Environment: real
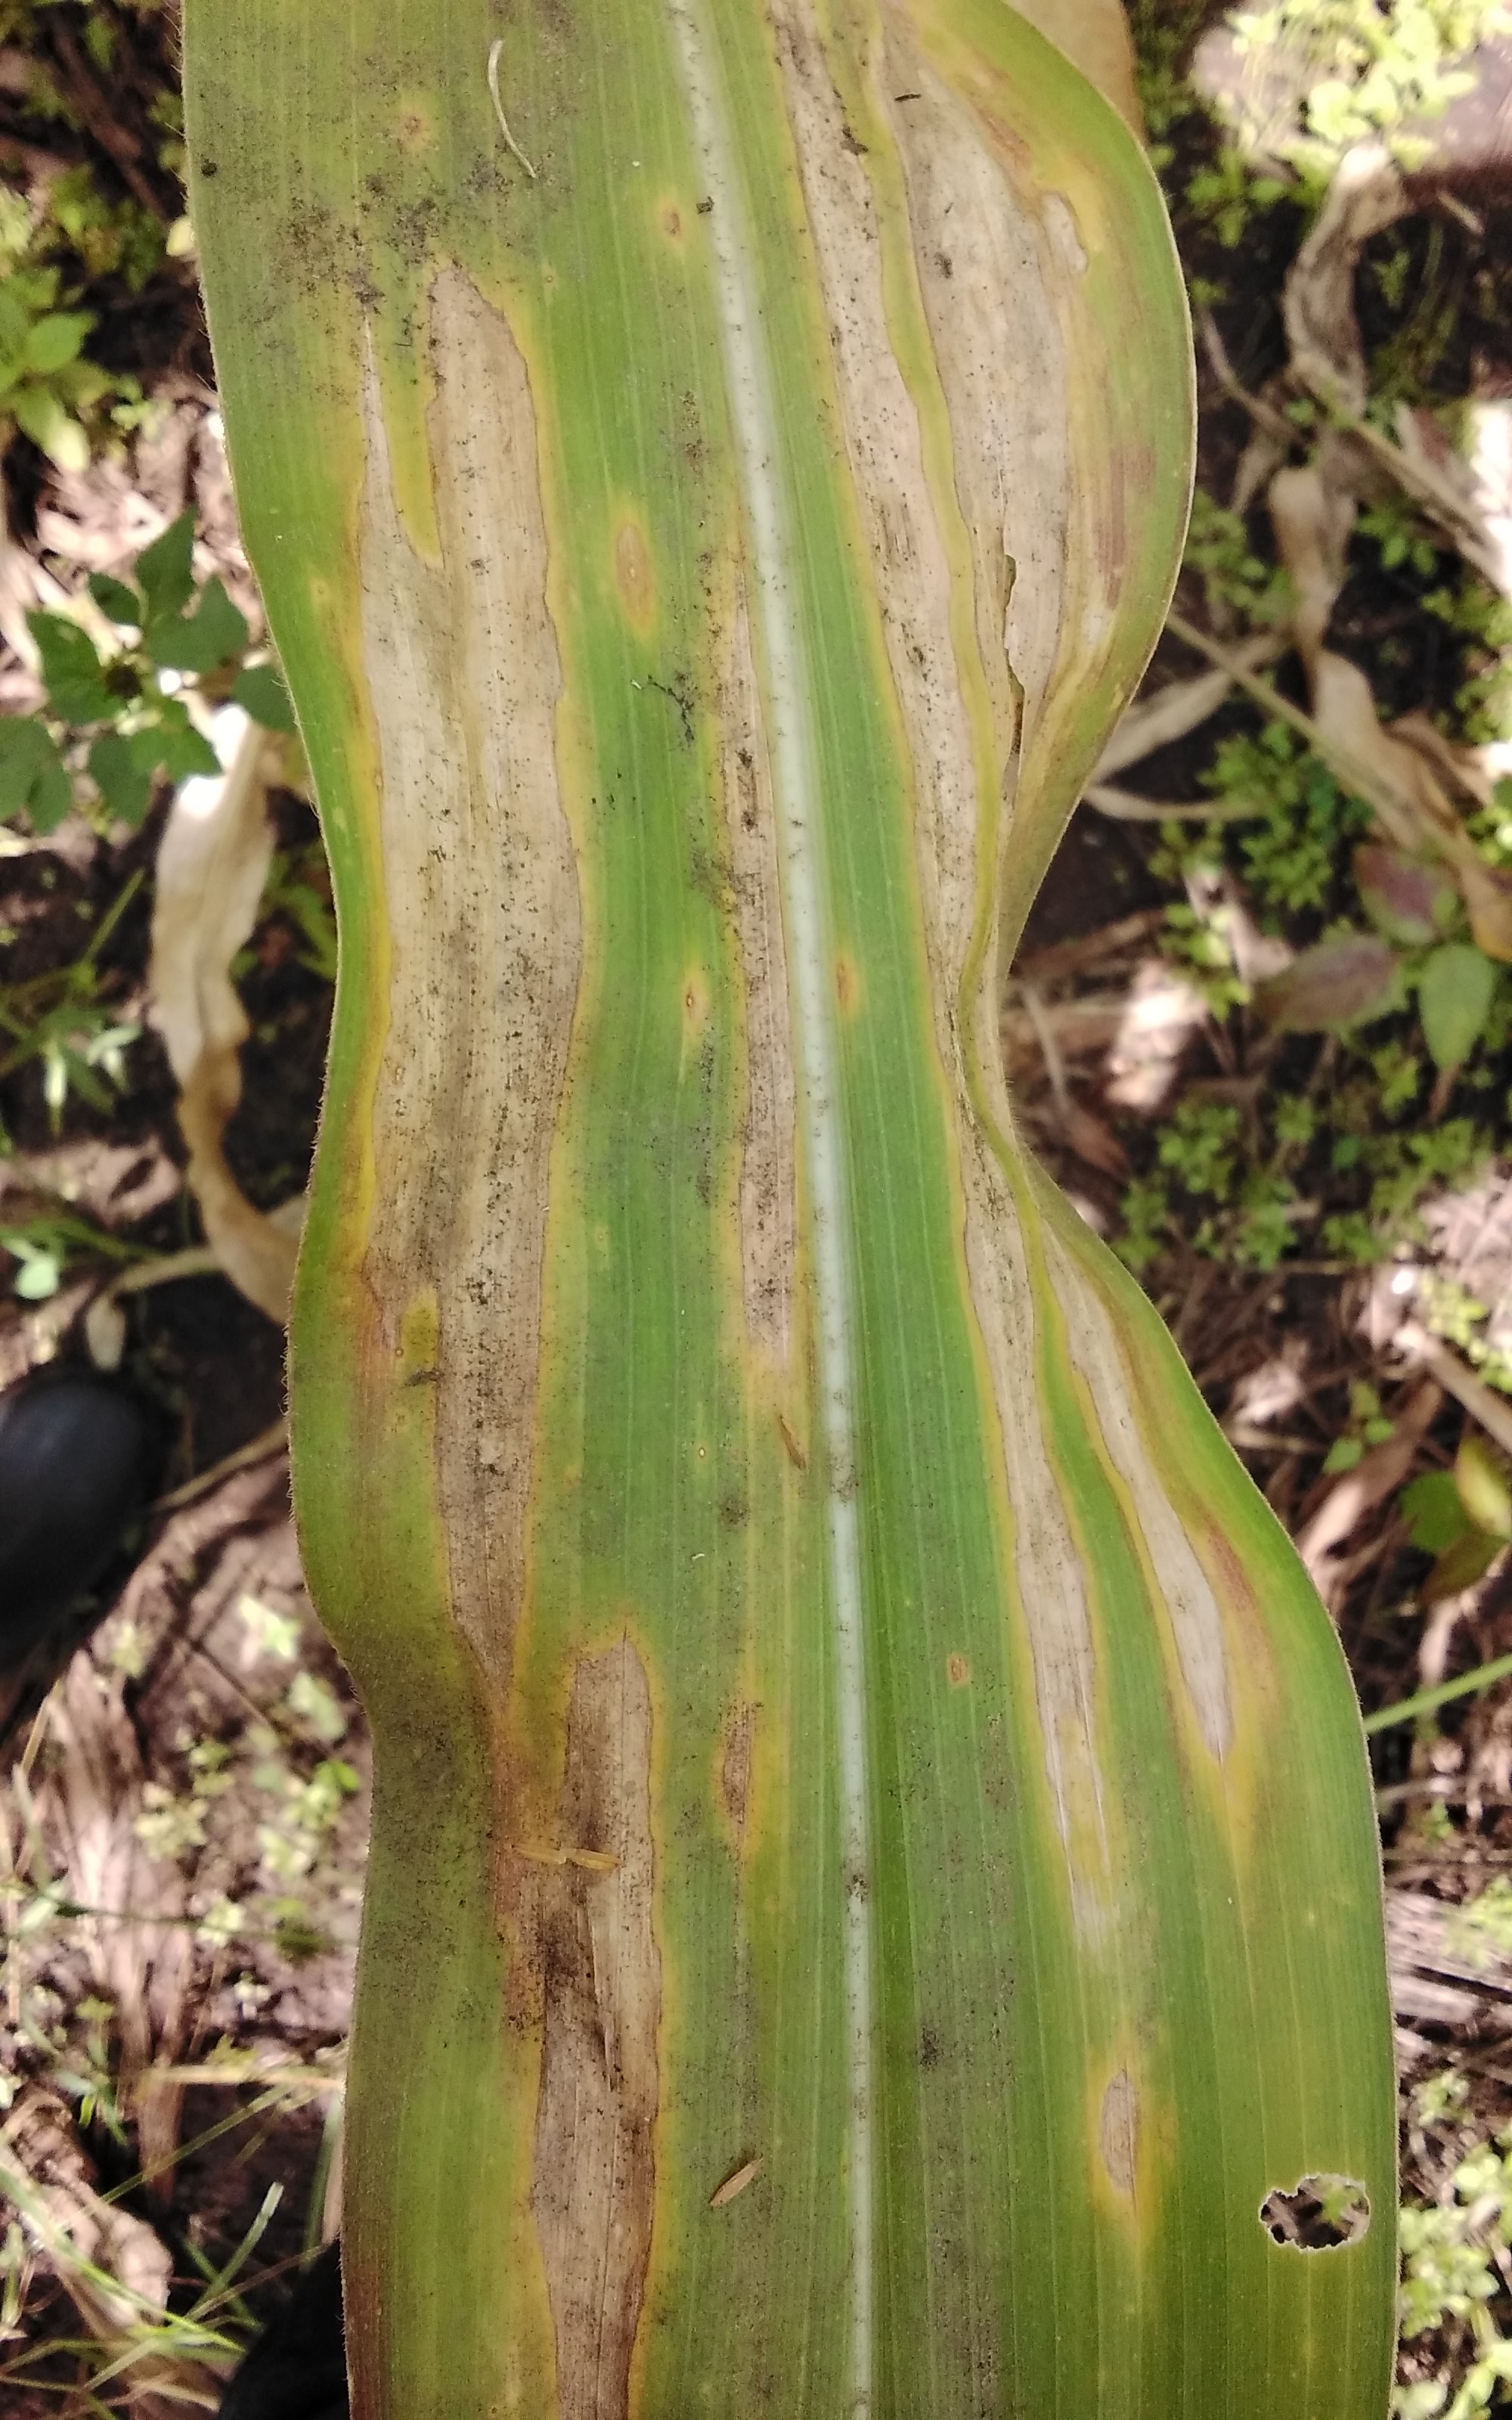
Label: northern_corn_leaf_blight